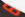
Number: 6